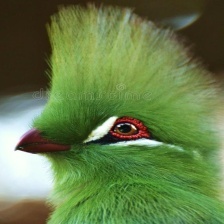
Species: GUINEA TURACO
Scientific name: TAURACO PERSA